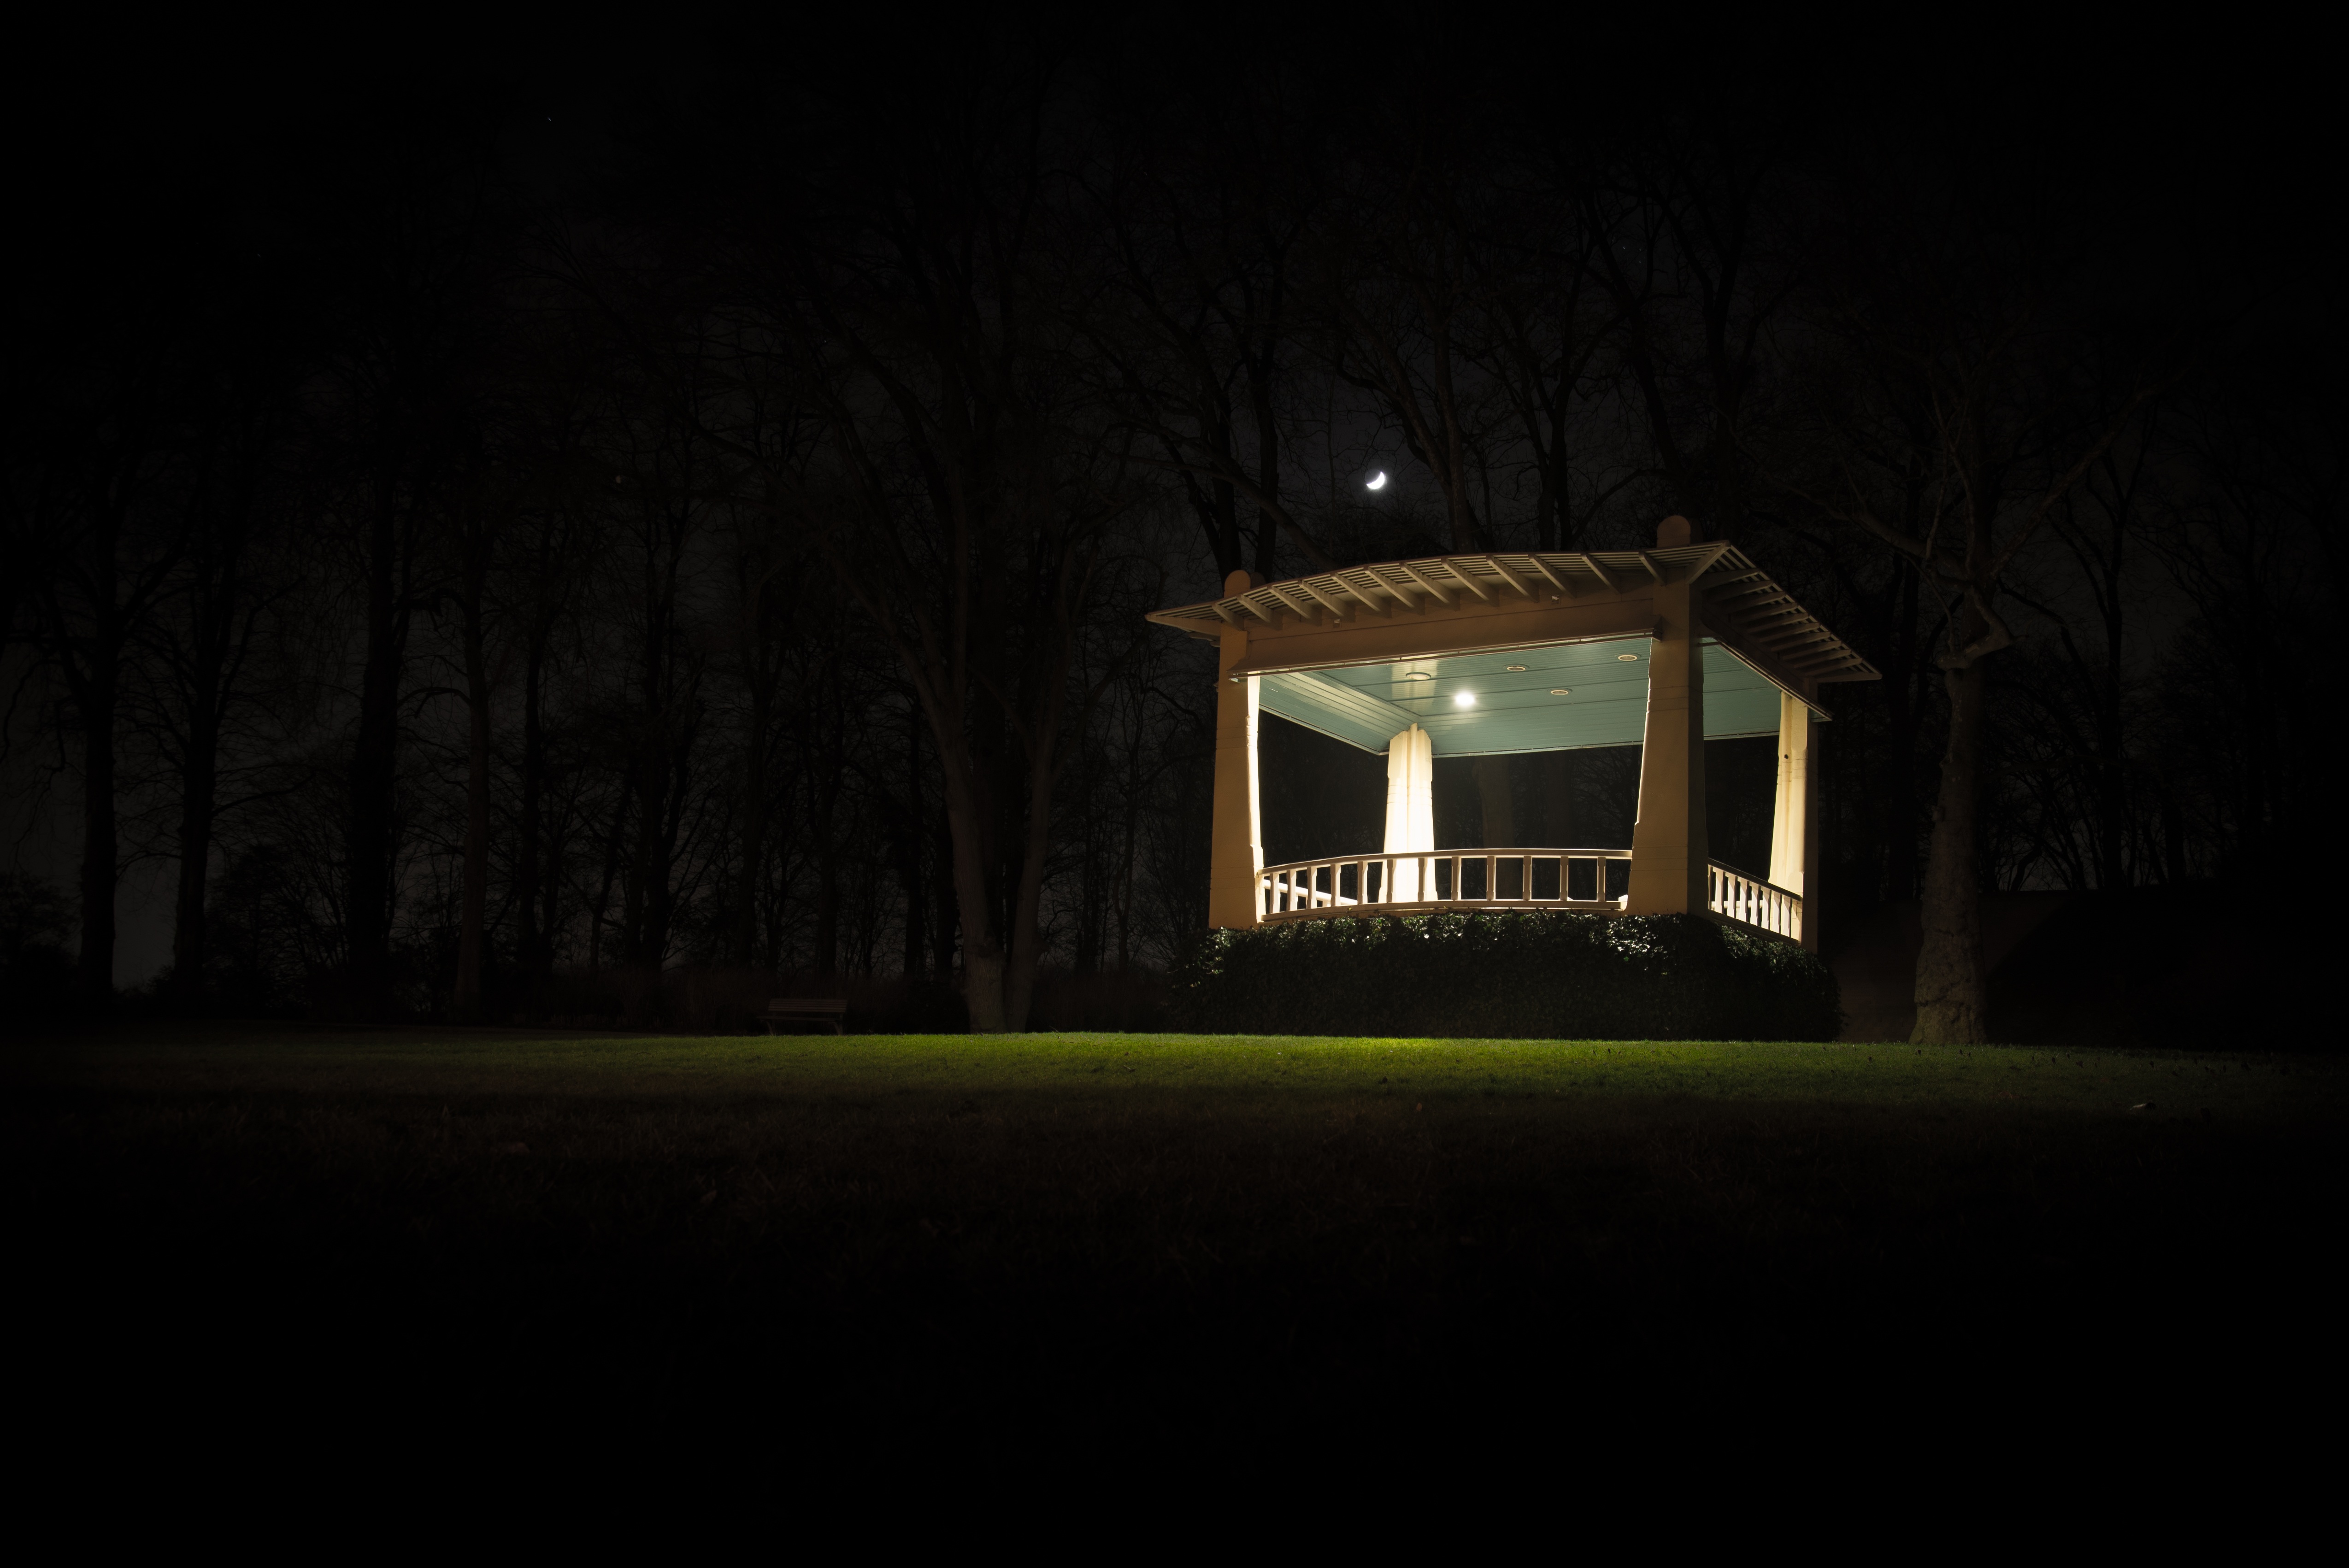
music, light, sky, night, house, sunlight, hill, alone, solitude, evening, green, darkness, chapel, exterior, lonely, lighting, illuminated, bright, midnight, lit, park light, landscape lighting, music chapel, music house